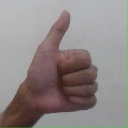
अक्षर: थ